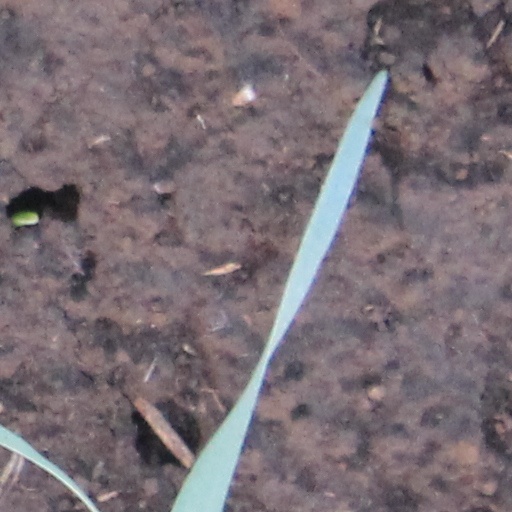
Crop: wheat